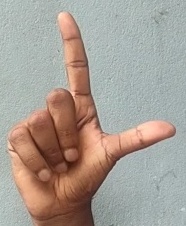
ASL sign: L